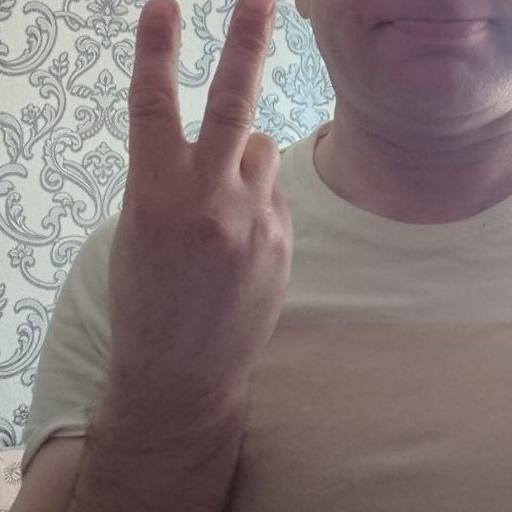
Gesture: peace_inverted